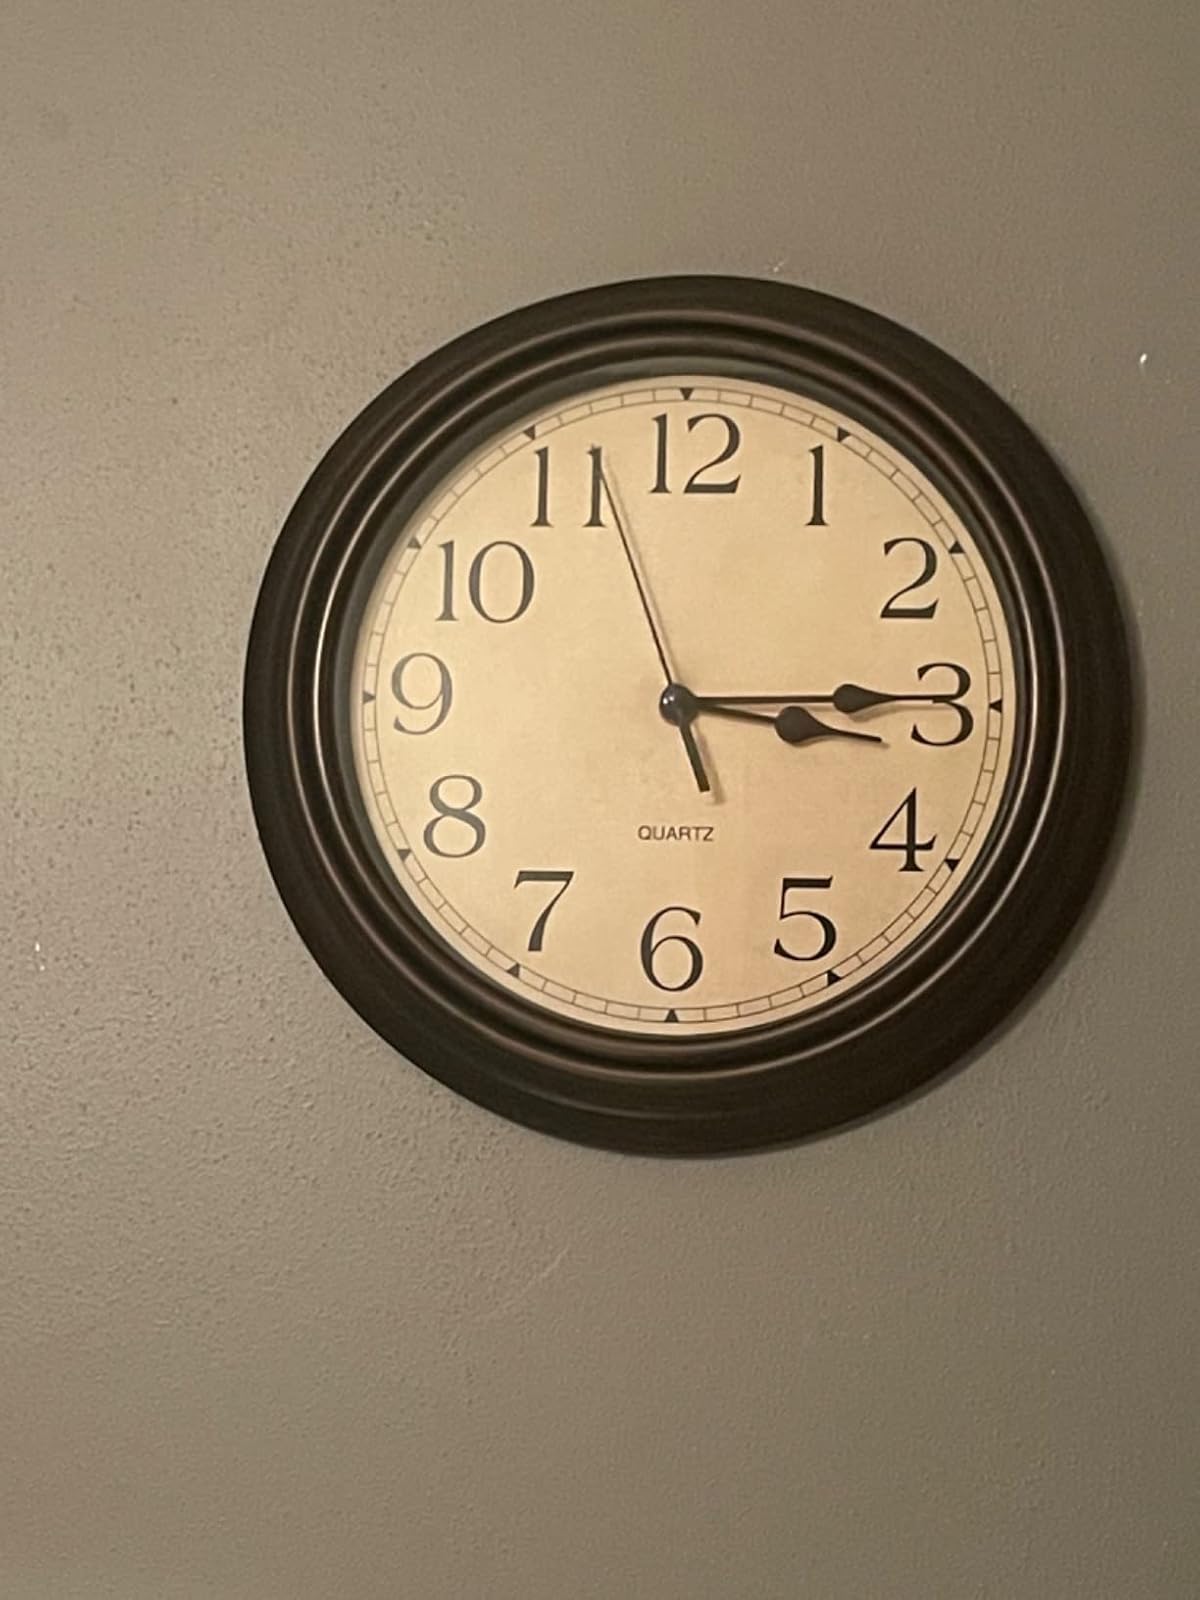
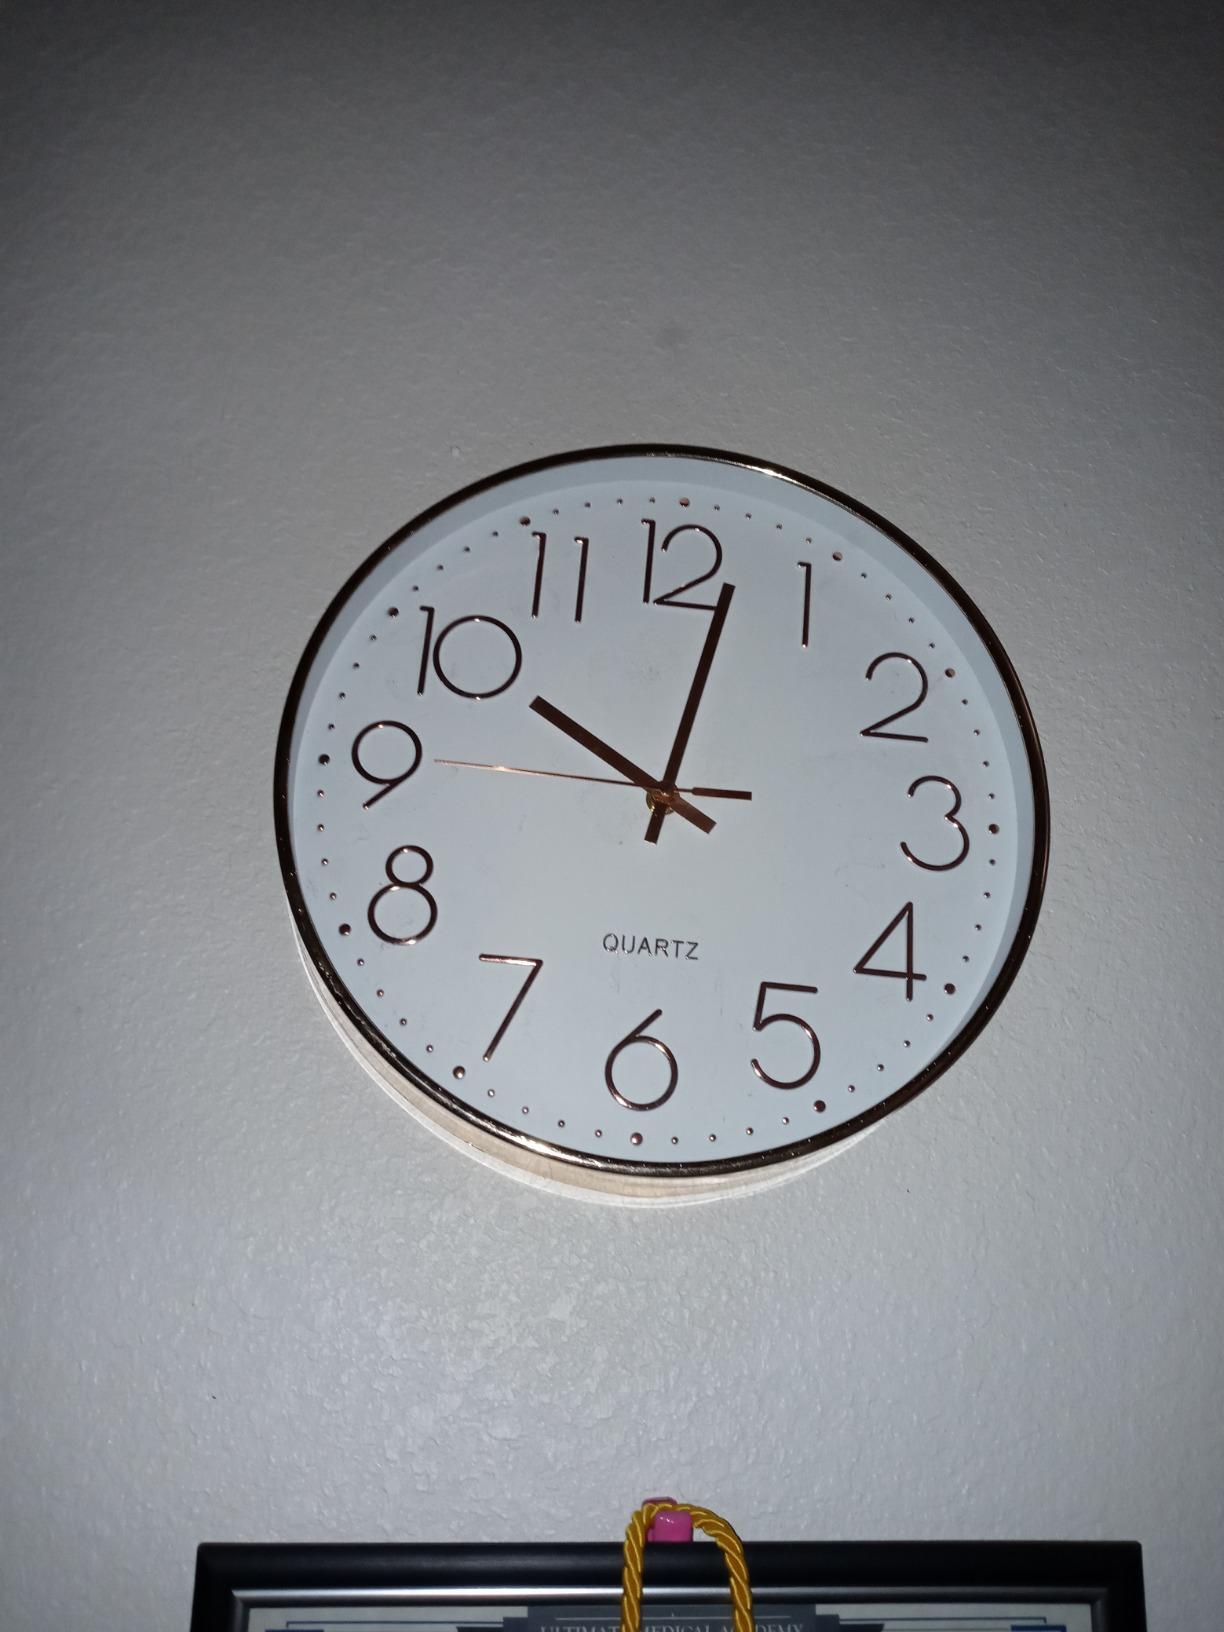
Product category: clock
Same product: no